Einar Berntsen

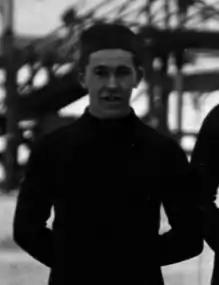
Einar Berntsen in February 1912 as a speed skater in Stockholm, Sweden.

Einar Berntsen (20 November 1891 – 1 February 1965) was a Norwegian sailor who competed in the 1920 Summer Olympics. He was a crew member of the Norwegian boat "Stella", which won the bronze medal in the 6 metre class (1907 rating).